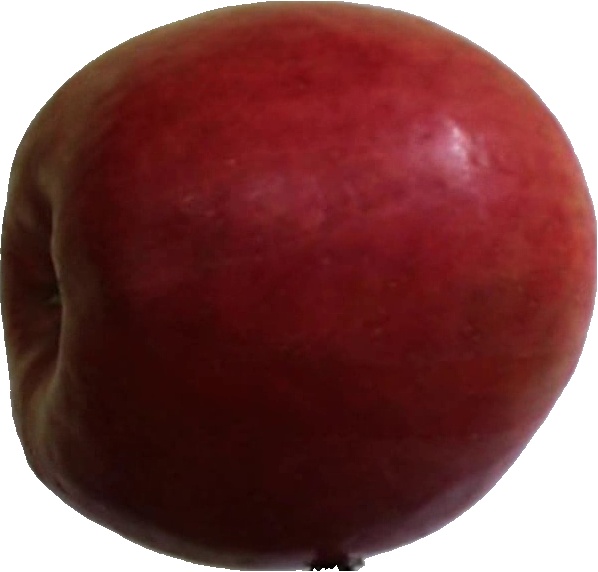
Label: apple_crimson_snow_1